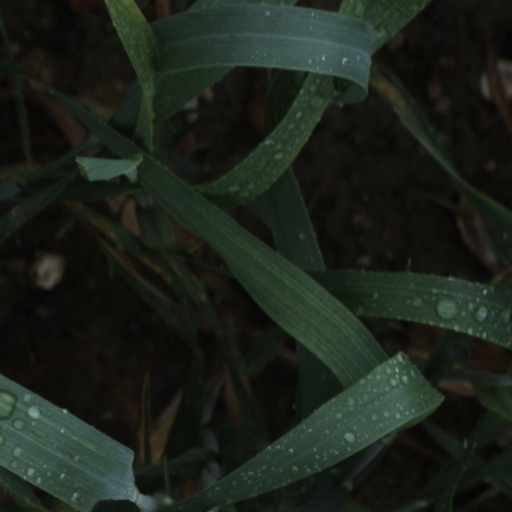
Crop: wheat